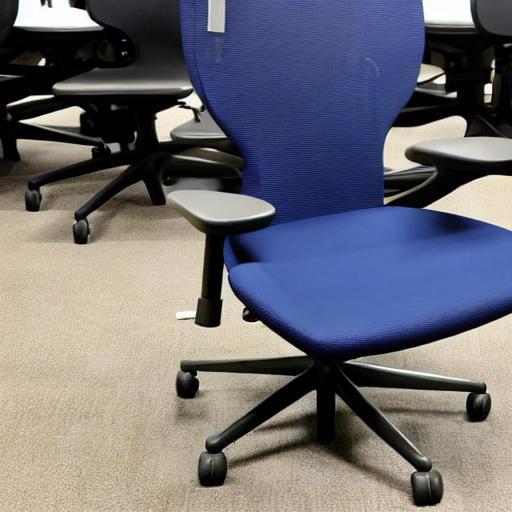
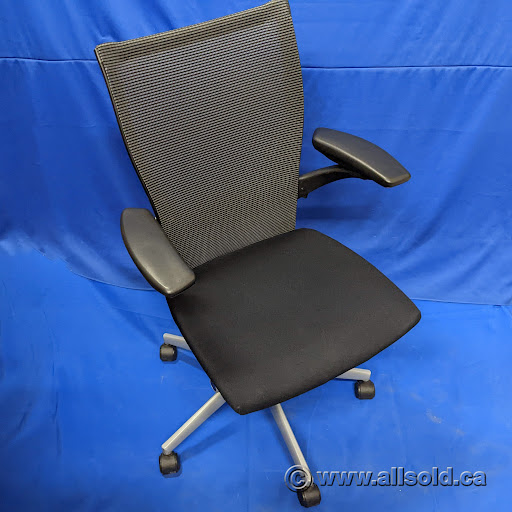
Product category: items_chair
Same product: no